Tropical cyclones in 2014

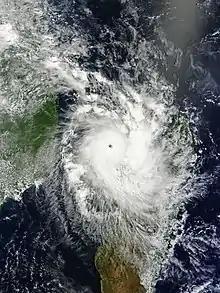
Cyclone Hellen

In the month of February, 11 systems formed, of which 6 were named. Typhoon Faxai became the strongest tropical cyclone of the month, affecting the Caroline Islands and the Mariana Islands. Edilson brought considerable damages and heavy rainfall to Mauritius and Réunion, and Guito did the same to Mozambique and Madagascar.